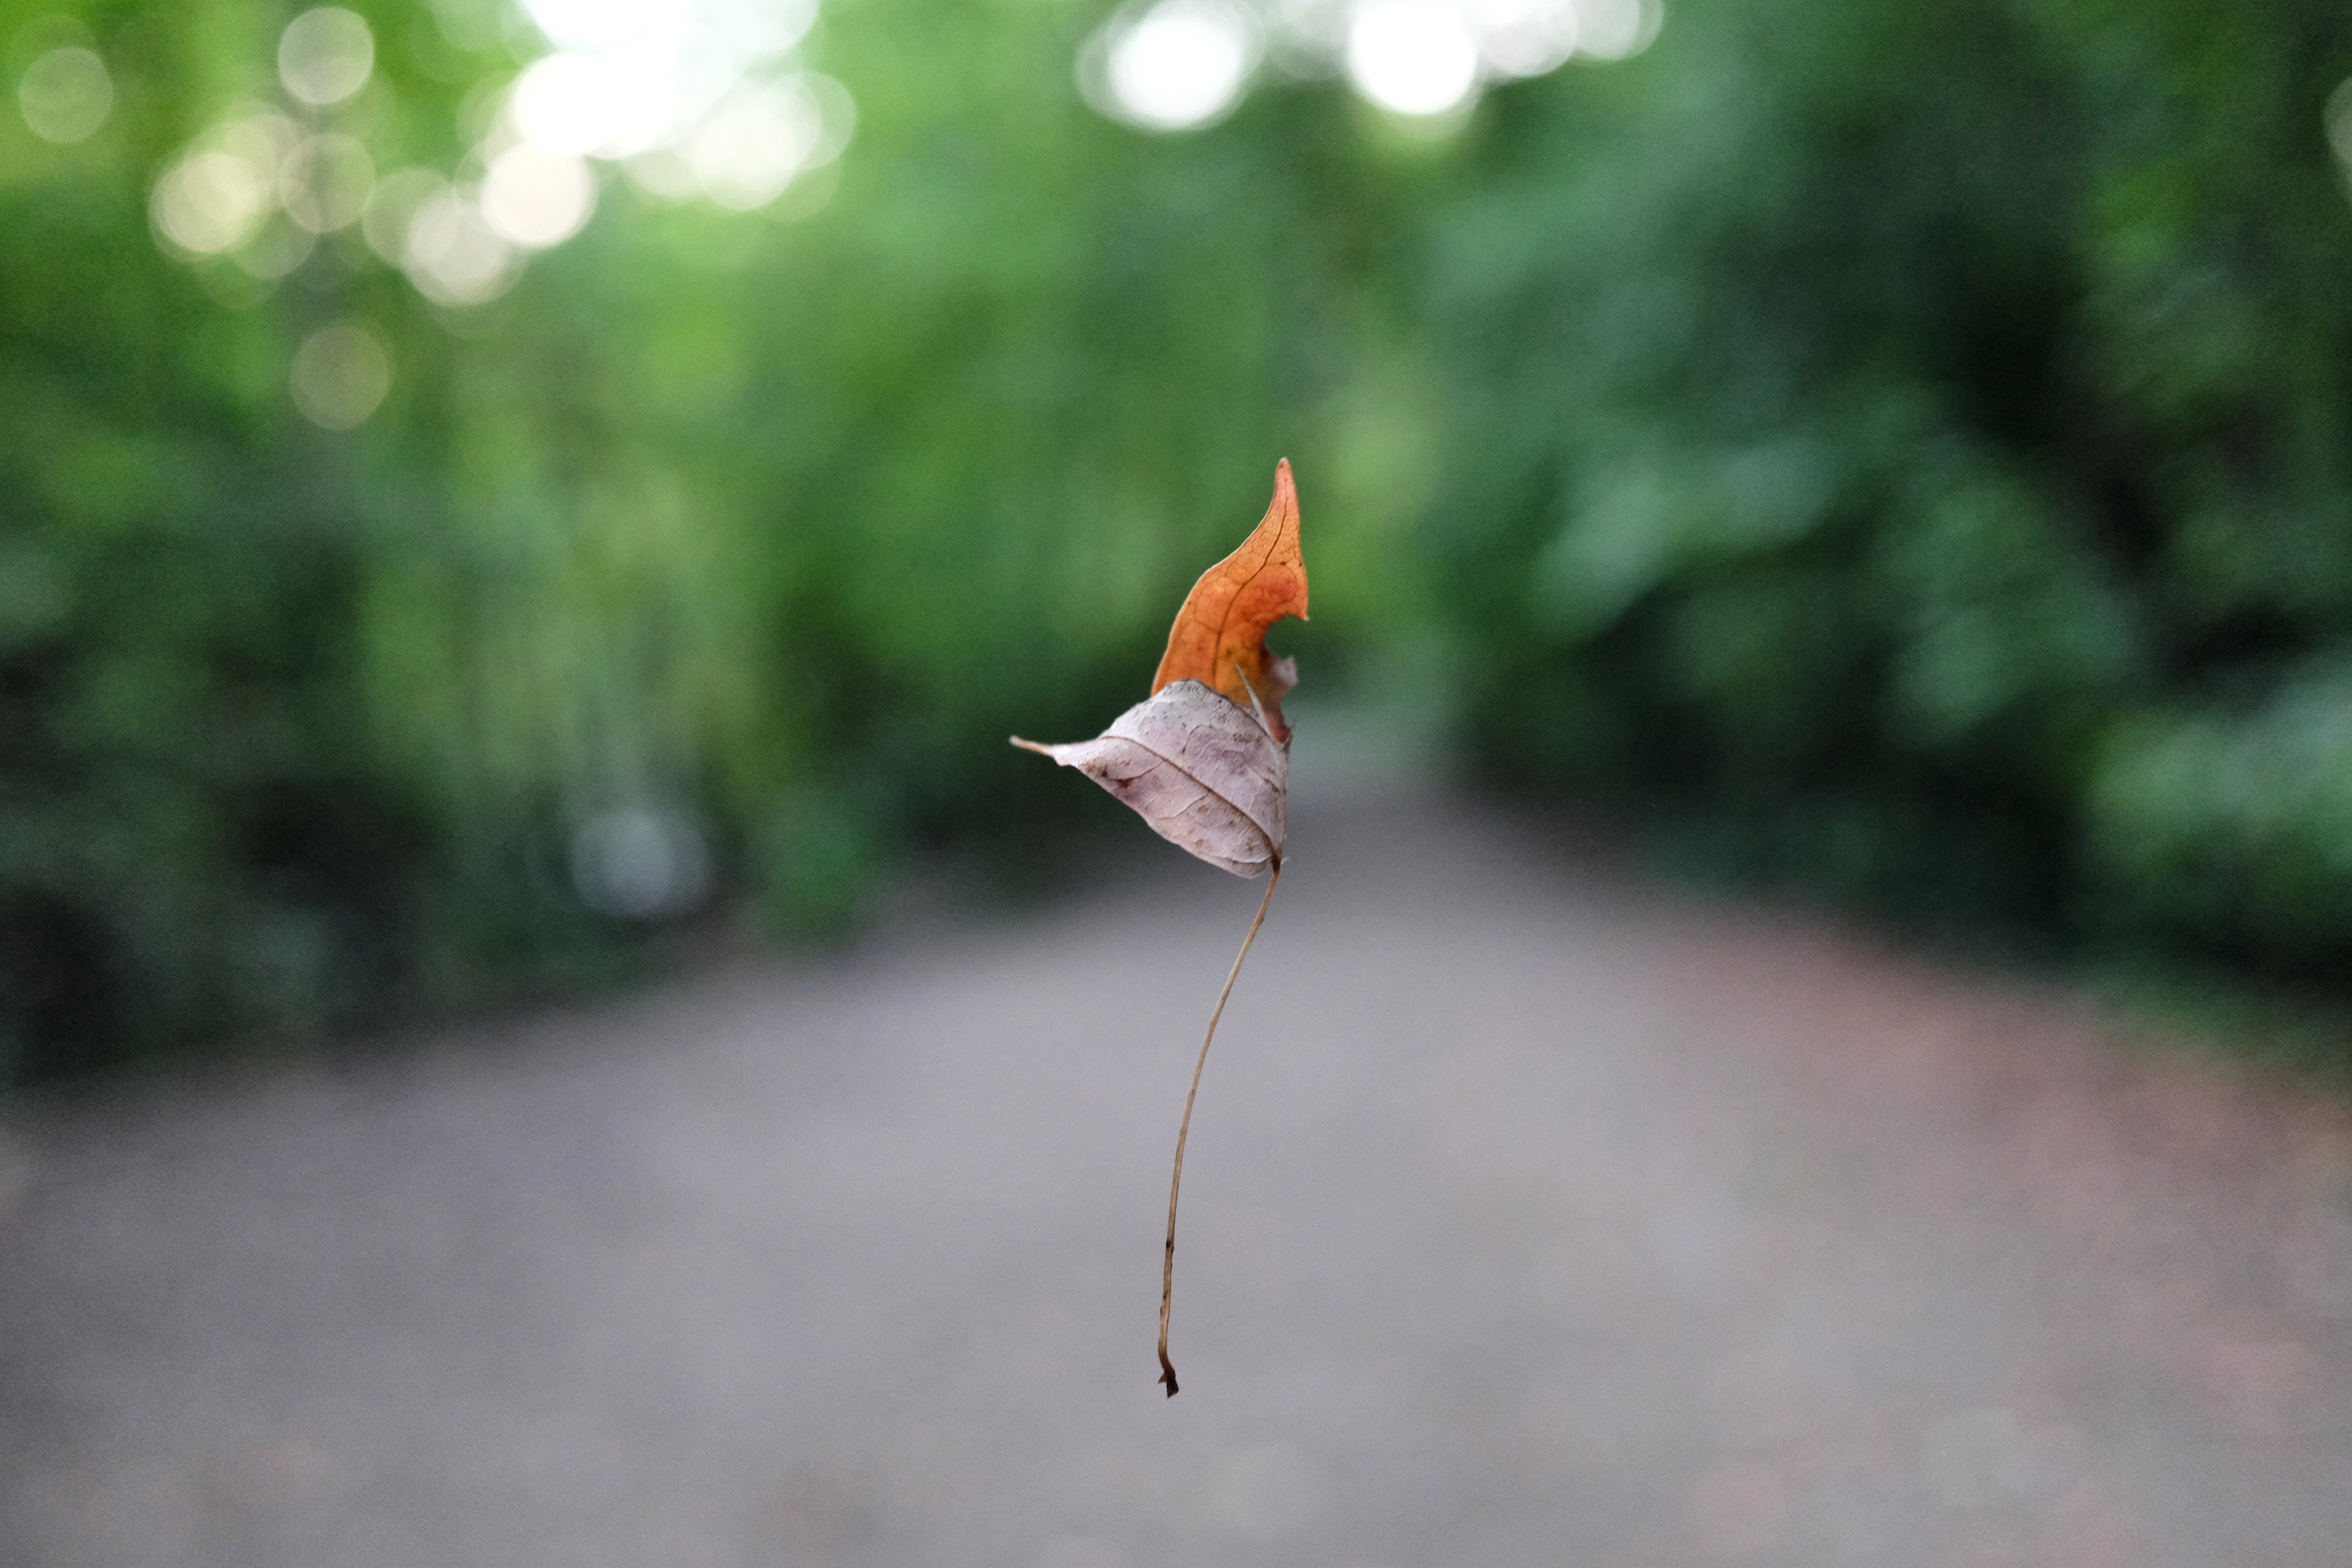
nature, branch, bird, leaf, flower, wildlife, hummingbird, fauna, vertebrate, old world flycatcher, perching bird